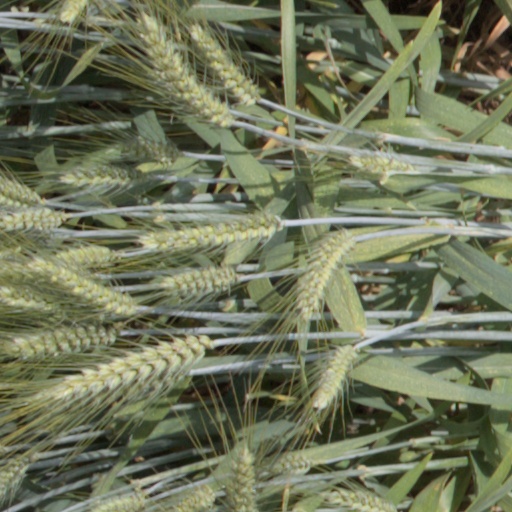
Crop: wheat